Carl Jacob Burckhardt

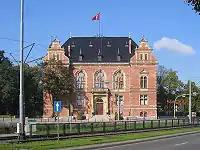
Seat of League of Nations High Commissioner for the Free City of Danzig

Burckhardt returned to a diplomatic career in 1937, serving as the final League of Nations High Commissioner for the Free City of Danzig from 1937 to 1939. In that position, he aimed to maintain the international status of Danzig guaranteed by the League of Nations, which brought him into contact with a number of prominent Nazis as he attempted to stave off increasing German demands.